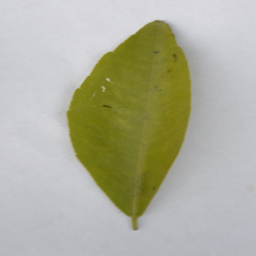
Plant part: leaf
Disease: healthy